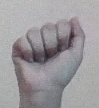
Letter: saad